Hans Sachs

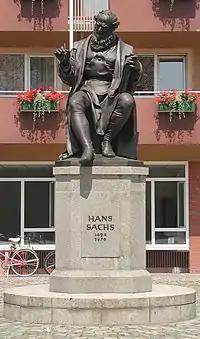
Hans Sachs memorial Nuremberg by Johann Konrad Krausser

Hans Sachs (5 November 1494 – 19 January 1576) was a German "Meistersinger" ("mastersinger"), poet, playwright, and shoemaker.